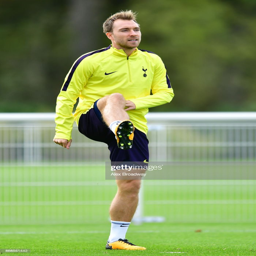
soccer player of trains during a training session ahead of their match against football team .